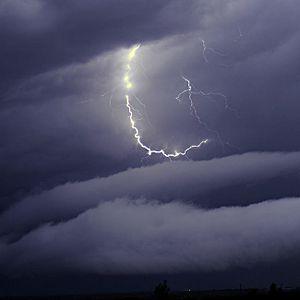
Seth est l'une des plus anciennes divinités égyptiennes. Sa représentation, au museau effilé et aux oreilles dressées mais tronquées, est une composition hybride née de l'imaginaire des Égyptiens des temps prédynastiques. Cette iconographie monstrueuse est peut-être inspirée de l'oryctérope, un termitivore, fouisseur des savanes africaines. Dans le mythe, Seth est le dieu de la confusion, du désordre et de la perturbation, ce que souligne l'écriture hiéroglyphique dans laquelle l'animal séthien sert de déterminatif pour des concepts négatifs.